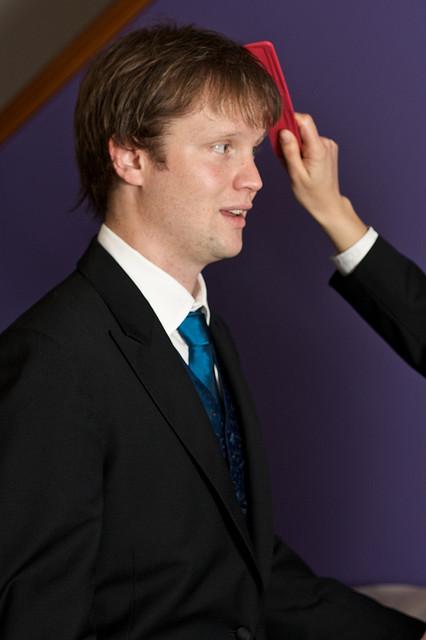
A man getting his hair combed with a red comb.